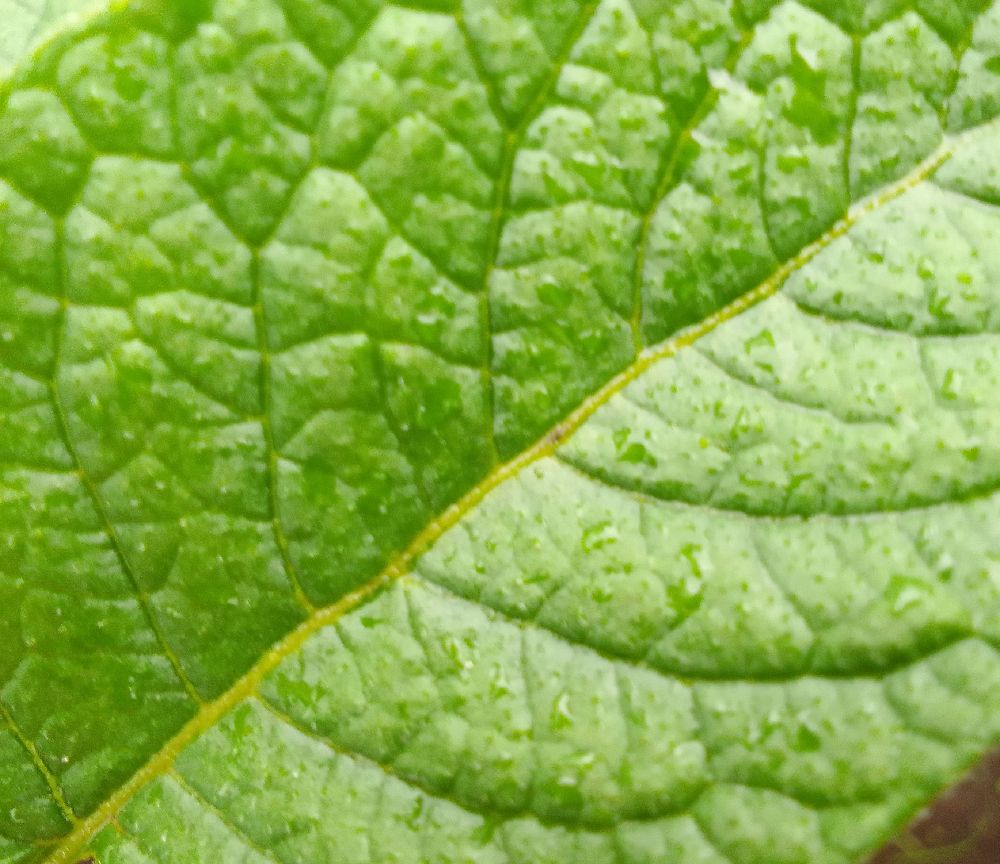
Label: Healthy